IND Queens Boulevard Line

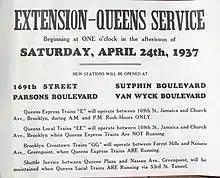
Poster announcing the extension of service to 169th Street and the inauguration of express service on April 24, 1937.

On April 9, 1937, Mayor La Guardia announced that the operation of the $14.4 million extension to Jamaica and express service would begin on April 24. The extension to Hillside Avenue and 178th Street, with a terminal station at 169th Street opened as planned on April 24, 1937. Express service was inaugurated during rush hours, with E trains making express stops from 71st–Continental Avenues to Queens Plaza. The express service operated between approximately 6:30 and 10:30 a.m. and from 3:00 p.m. to 7:00 p.m. Express service was also provided on Saturdays between 6:30 a.m. and 4:00 p.m.. During rush hours, GG trains were extended to Continental Avenue from Queens Plaza, taking over the local. During non-rush hours local service was provided by EE trains which operated between 169th Street and Church Avenue in Brooklyn. The sections of the line east of Roosevelt Avenue were built by the Public Works Administration.